Bridges' Battery Illinois Light Artillery

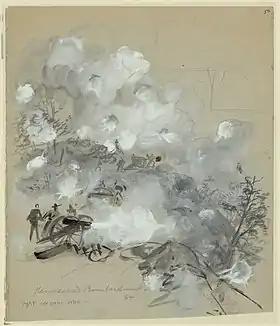
Wash drawing by Alfred Waud shows Union artillery firing near Kennesaw Mountain.

At the start of the Atlanta campaign, Bridges' Battery was assigned to Wood's 3rd Division in Oliver Otis Howard's IV Corps. In the report of Bridges' Battery at the end of the campaign, Lieutenant Lyman A. White noted that Bridges' Battery started the campaign on 5 May 1864 with six 3-inch Ordnance rifles under the command of Captain Bridges. The battery shelled the Confederate positions on 10 and 12 May during the Battle of Rocky Face Ridge. The battery was present but not engaged in the Battle of Resaca on 13 May. During the Battle of Adairsville the unit shelled the enemy at 5:00 pm on 17 May. At 6:00 pm on 18 May its raking fire helped disperse Confederate formations. On 22 May, General Howard appointed Captain Bridges the acting chief-of-artillery for IV Corps and Lieutenant Temple assumed command of Bridges' Battery.